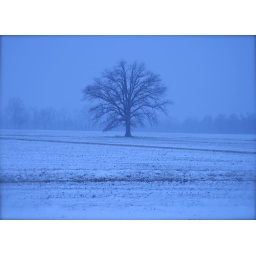
snow on tree in field